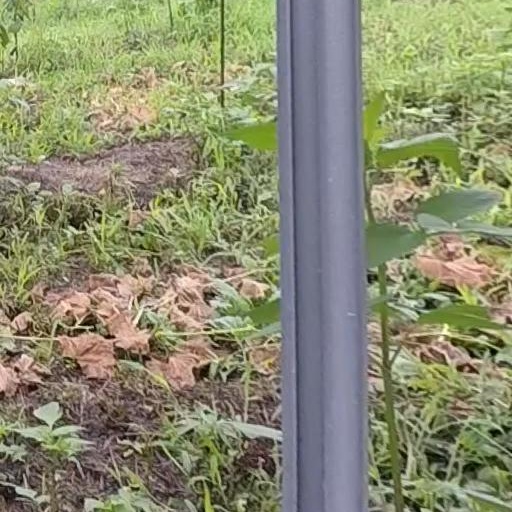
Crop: grape